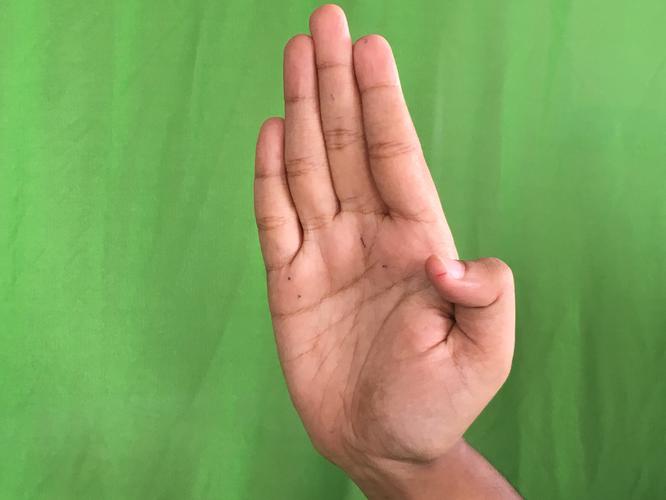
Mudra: Pathaka
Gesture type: single_hand